Theory of solar cells

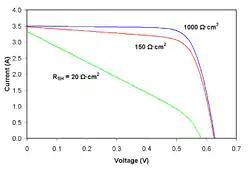
Effect of shunt resistance on the current–voltage characteristics of a solar cell

As shunt resistance decreases, the current diverted through the shunt resistor increases for a given level of junction voltage. The result is that the voltage-controlled portion of the I-V curve begins to sag far from the origin, producing a significant decrease in "formula_5" and a slight reduction in "V". Very low values of "R" will produce a significant reduction in "V". Much as in the case of a high series resistance, a badly shunted solar cell will take on operating characteristics similar to those of a resistor. These effects are shown for crystalline silicon solar cells in the I-V curves displayed in the figure to the right.